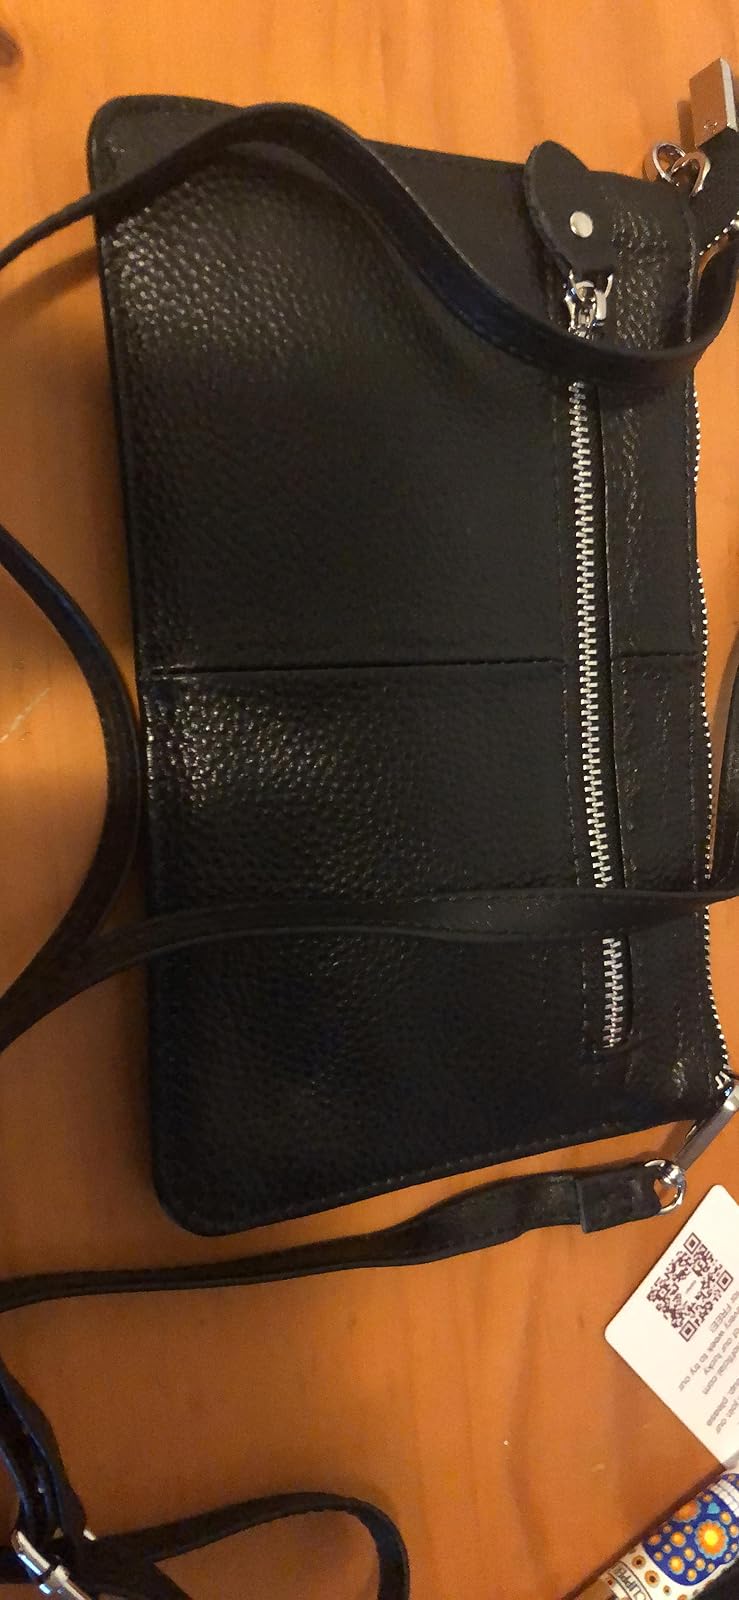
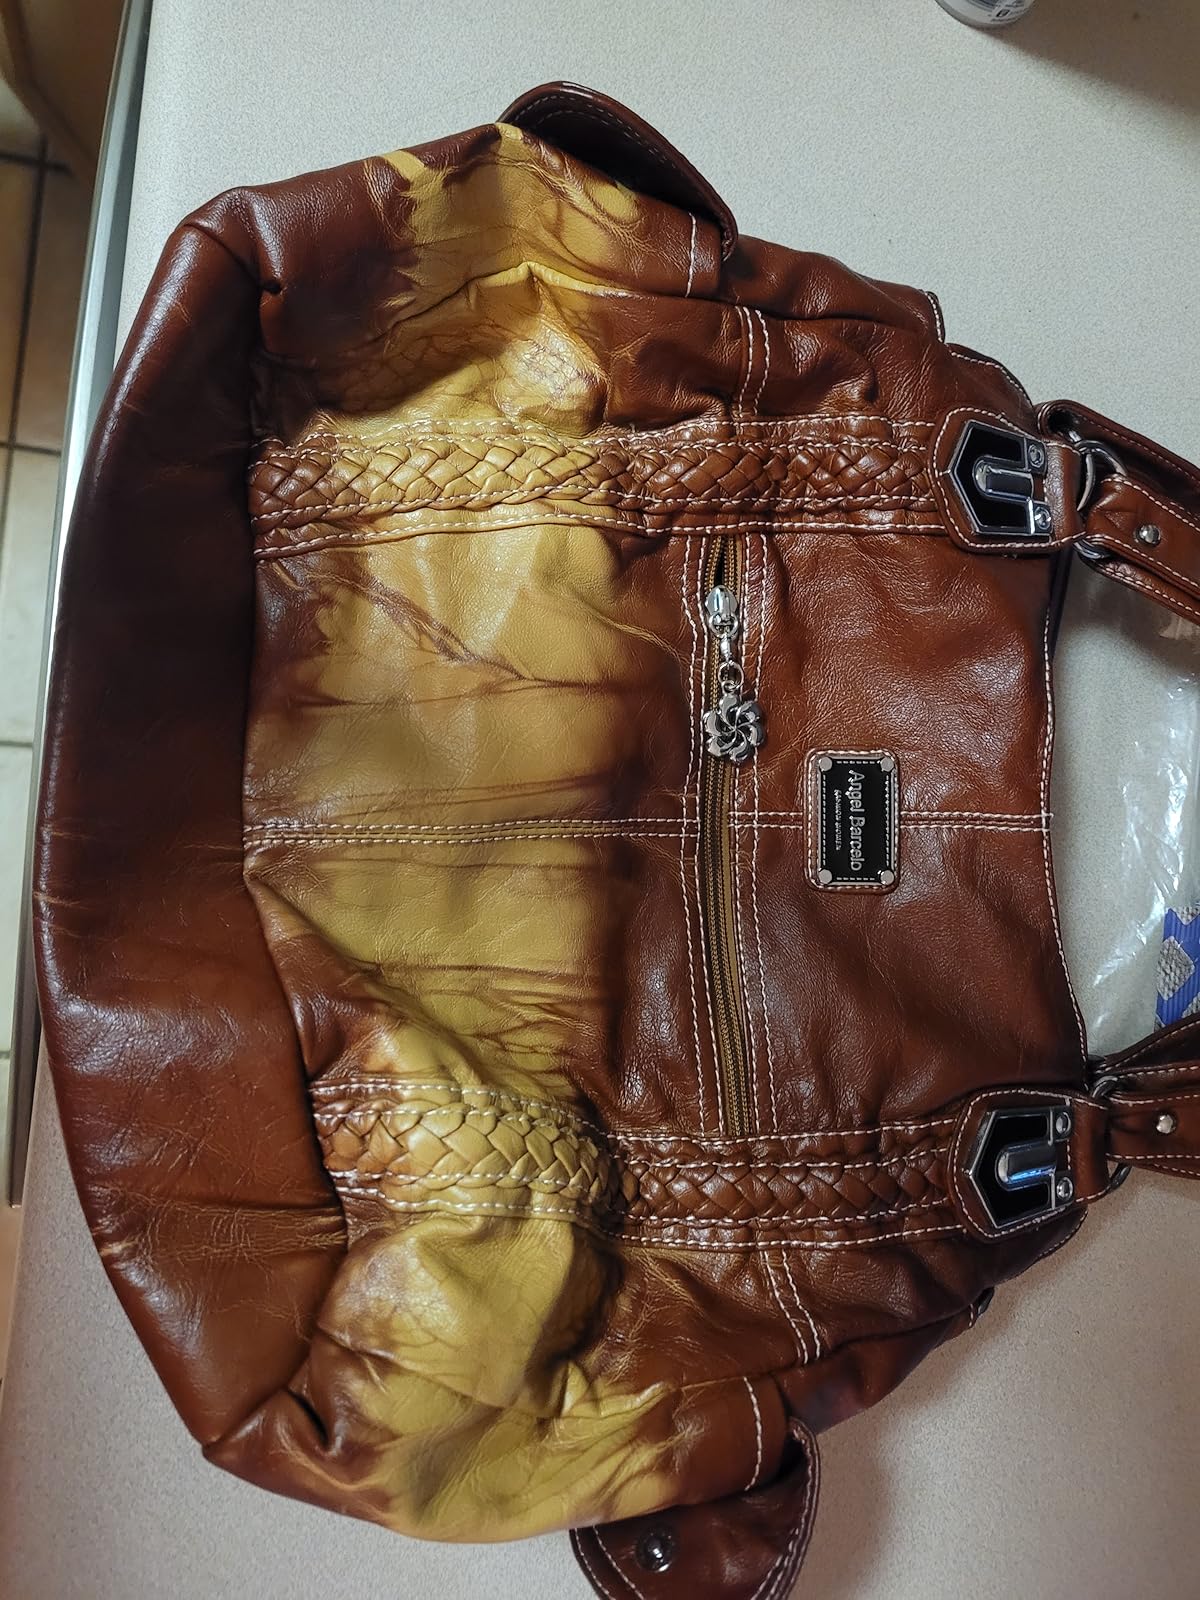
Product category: accessories_handbag
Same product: no